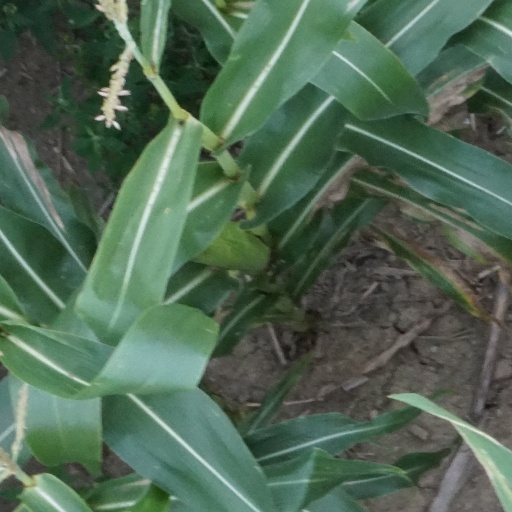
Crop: maize; corn